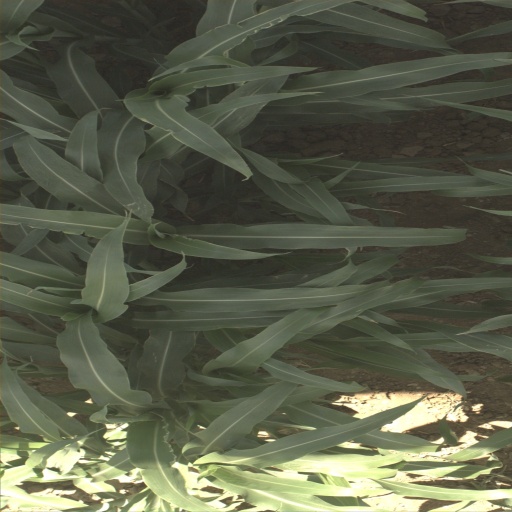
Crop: sorghum